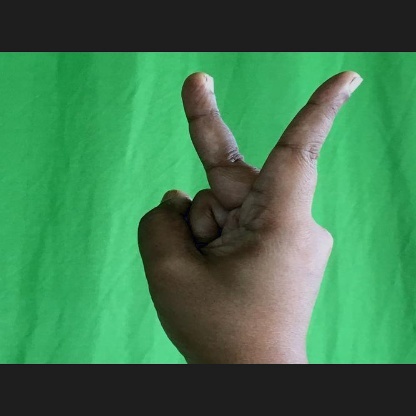
Mudra: Katrimukha